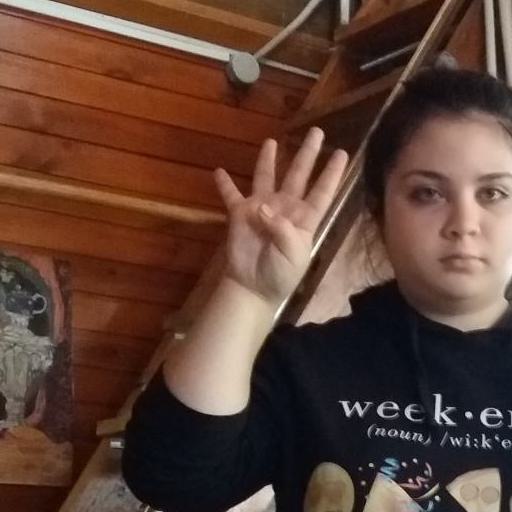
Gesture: four